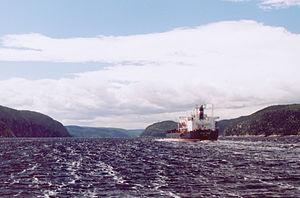
Le tourisme au Saguenay-Lac-Saint-Jean est une composante importante de l'activité économique de la région du Saguenay-Lac-Saint-Jean, l'une des 22 régions touristiques du Québec. La région tire son nom du lac Saint-Jean et de la rivière Saguenay qui relie le lac au Fleuve Saint-Laurent. La région est située sur la rive nord du Fleuve Saint-Laurent, dans le secteur géographique du bouclier canadien, au nord de Québec. La superficie du Saguenay–Lac-Saint-Jean est de 95 893 km² soit la troisième plus grande région du Québec. On y compte 273 461 habitants appelés Saguenay-Jeannois qui vivent principalement le long de la rivière Saguenay et autour du Lac Saint-Jean. La forêt et l’eau sont en abondances dans la région.